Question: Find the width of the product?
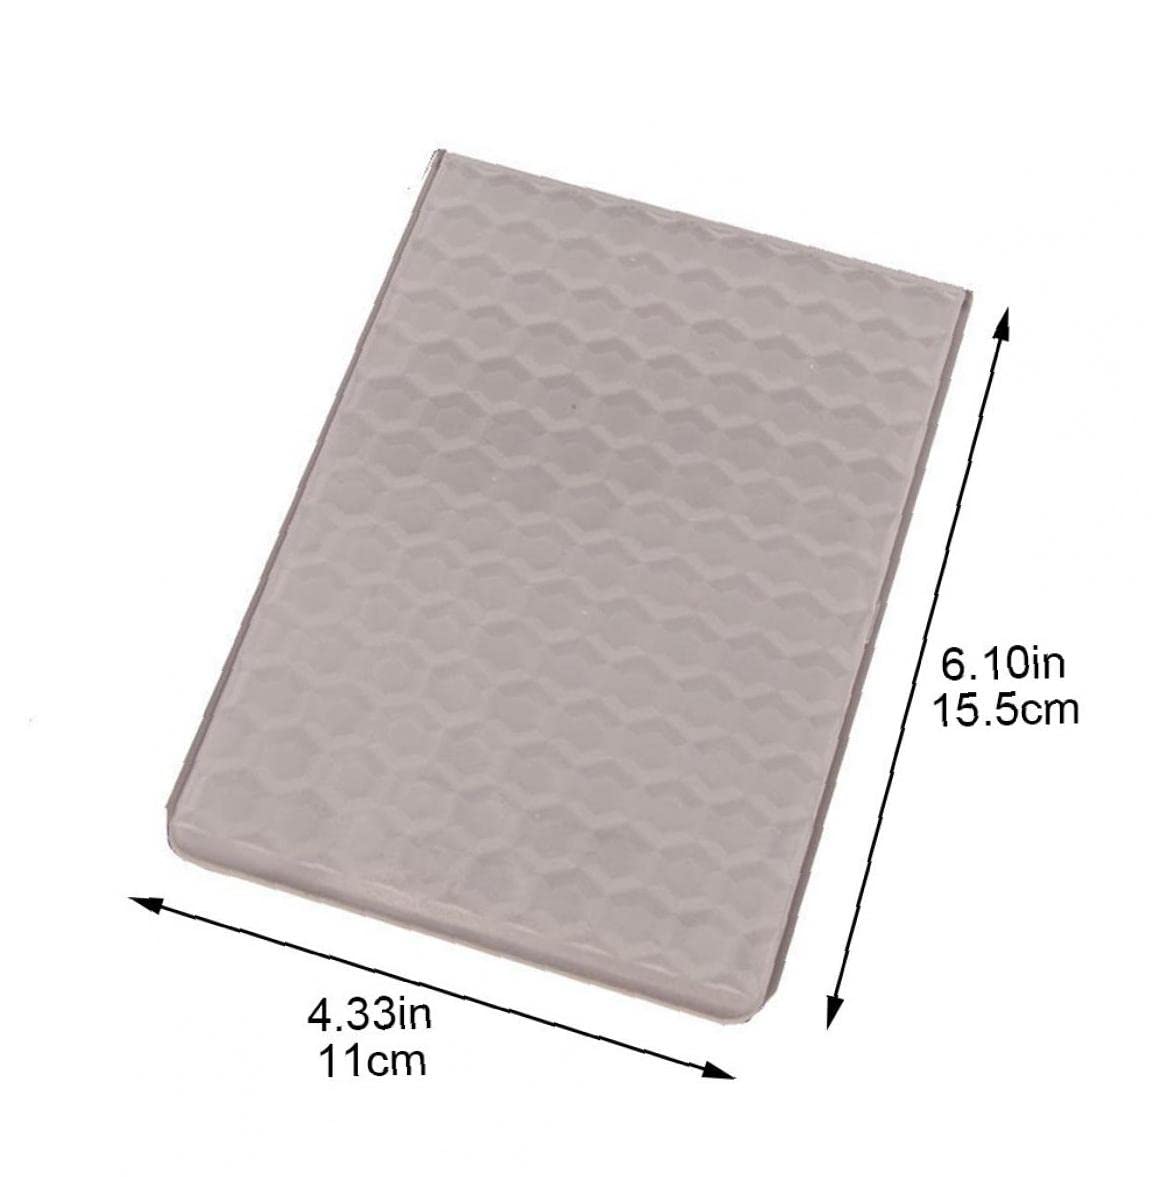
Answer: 4.33 inch